Joseph Throckmorton

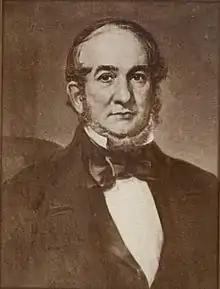

Joseph Throckmorton (June 16, 1800 – December 1872) was an American steamboat builder and captain during the 19th century. He was born in Monmouth County, New Jersey, and first worked in a mercantile business. His first steamboat was "Red Rover", purchased on the Ohio River around 1830. In 1832 he built and skippered the steamboat "Warrior". The vessel and Captain Throckmorton played a key role in the decisive battle of the 1832 Black Hawk War. Following the war, he built and owned several more steamboats, and worked for a short time as an insurance representative in St. Louis. Throckmorton died in December 1872 while employed by the United States government.